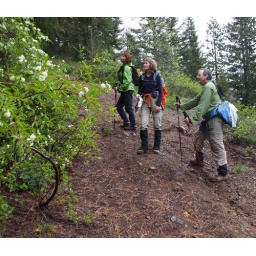
BarbE, rdyhiker and Bob mesmerized by white flowers